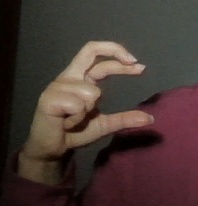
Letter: thal